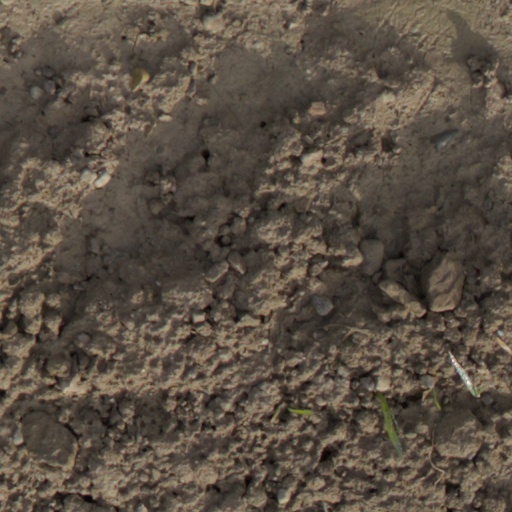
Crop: wheat